Network Railcard

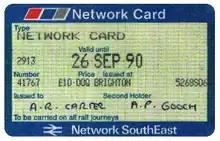
The first APTIS version of the Network Card. This was used from the start of the APTIS era in 1986/1987 until well into the 1990s, as stocks had to be used up despite the introduction of the new-look orange-banded version in 1991.

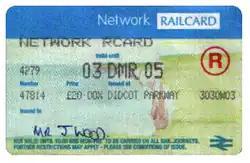
The introduction of the weekday minimum fare condition in 2002 resulted in a minor change: the red "R" shows that this is the "Revised" version of the railcard.

The Network Railcard is a discount card introduced in 1986 by British Rail, upon the creation of their Network SouthEast sector in parts of Southern England.